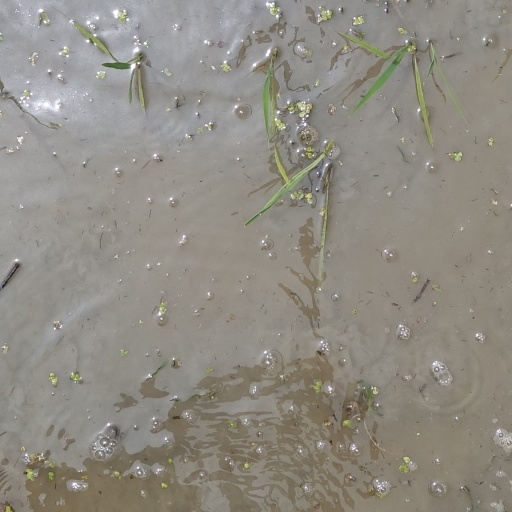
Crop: rice